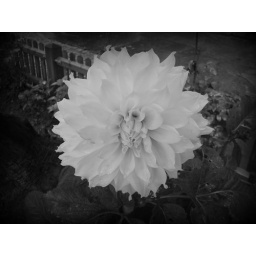
Pretty white flower in Rothenburg, Germany (edit 1)